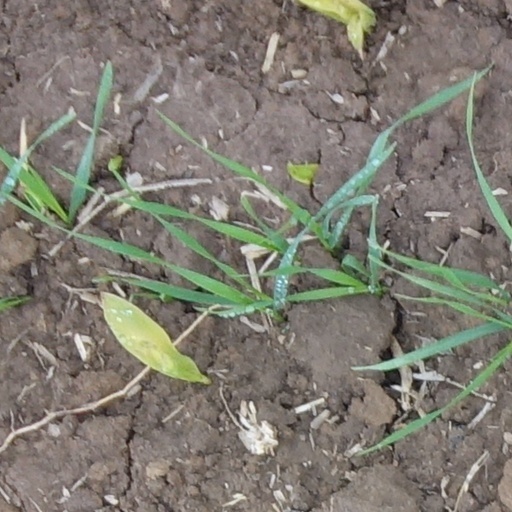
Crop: wheat